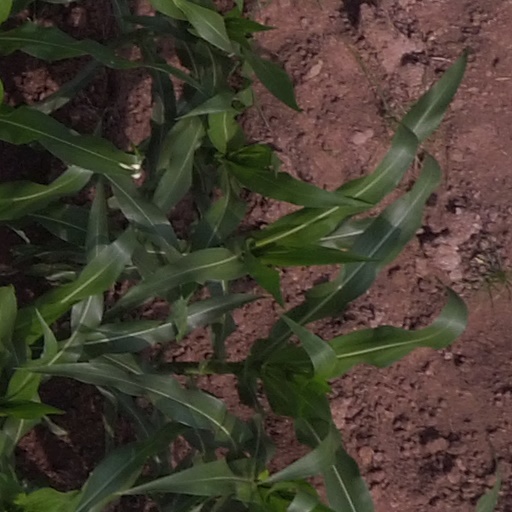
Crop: maize; corn